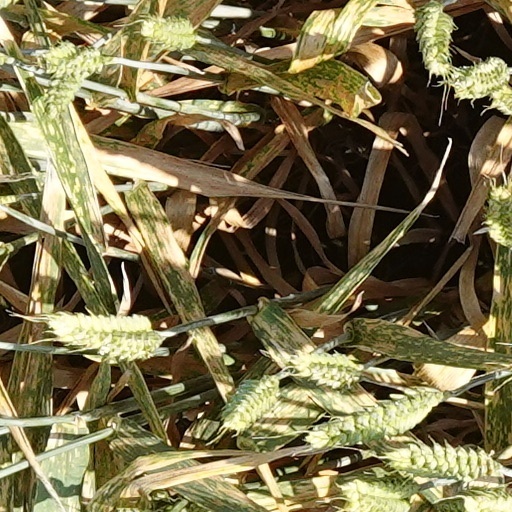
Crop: wheat